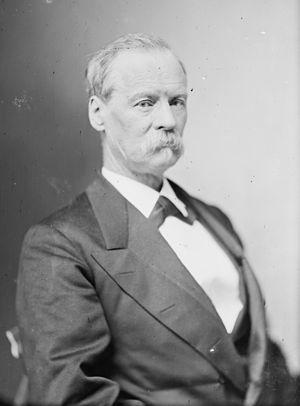
Depuis son admission à l'Union, le 31 octobre 1864, l'État du Nevada élit deux sénateurs, membres du Sénat fédéral.
William Sharon était un industriel et banquier américain, dirigeant de la Bank of California, qui a fait fortune lors de la conquête de l'Ouest en prêtant de l'argent aux mineurs du Comstock Lode à Virginia City, le plus important gisement d'argent-métal de l'histoire des États-Unis. Il a été élu sénateur des États-Unis en 1876.